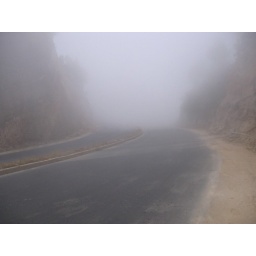
Scary. Freezing cold, riding through clouds with massive trucks flying around corners, incredible though. Visibility about 10 metres.